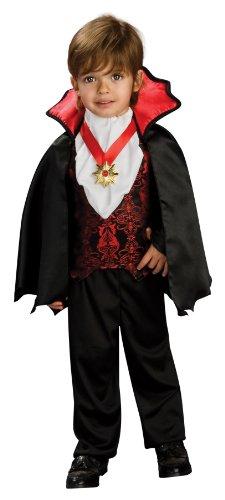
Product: Transylvanian Vampire Toddler Costume
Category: Clothing, Shoes & Jewelry | Costumes & Accessories | Kids & Baby | Baby | Baby Boys
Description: Toddler Costume, Transylvanian Vampire.
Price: $24.99